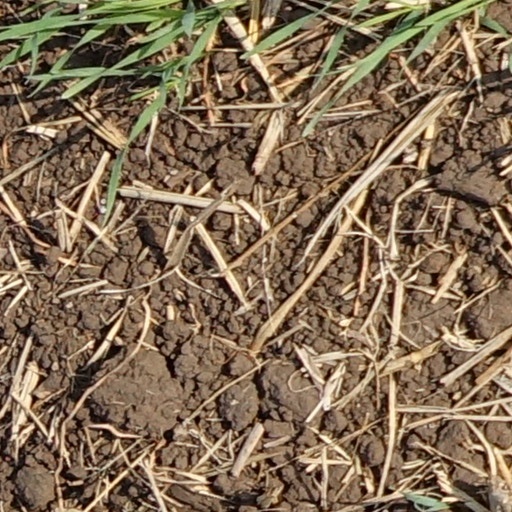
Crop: wheat